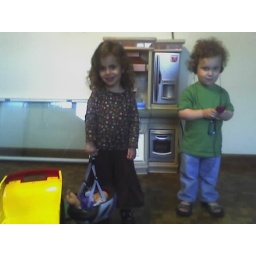
Carrying the baby in the car seat